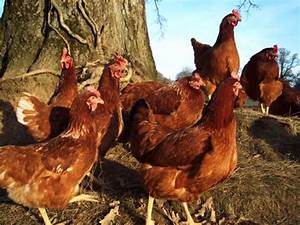
Label: chicken